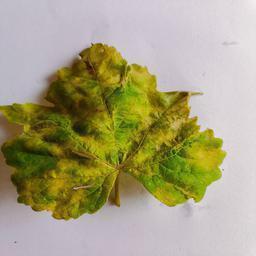
Label: Downy Mildew